Mannin Maindhan

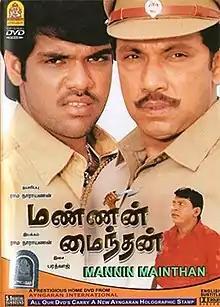
DVD cover

Mannin Maindhan is a 2005 Indian Tamil language action film, directed by Rama Narayanan, starring Sibiraj and "Adhu" fame Suha. Sathyaraj plays a cameo role. The film, a remake of the Telugu film "Yagnam" (2004), was released on 4 March 2005.